KETK-TV

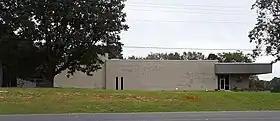
A one-story office building with a small entrance area and mostly blank front wall

In 1984, the Tyler–Longview area gained its second network affiliate, CBS outlet KLMG-TV. As that occurred, the battle was on to build a third network-affiliated station to bring NBC to East Texas. The first contender was Sunrise Broadcasting, which applied in 1980 and merged with a competing applicant for channel 14 in December 1982; East Texas Broadcasting, which was building another station, KTET (channel 60), was described as doing "too much, too soon" with no agreement in hand with the network: it went as far as hiring a news department before it was foreclosed on.